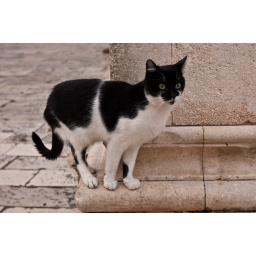
Stray cat with amazing wall climbing abilities in Dubrovnik.